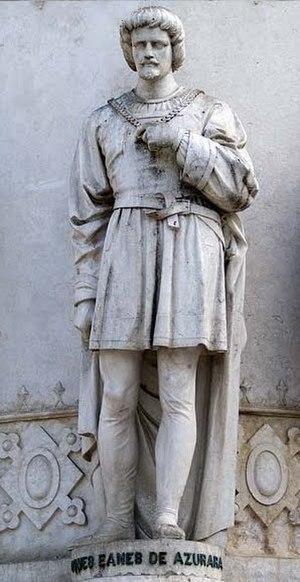
Gomes Eanes de Zurara est un historien portugais du XVᵉ siècle. On lui doit notamment le récit des voyages d'exploration portugais.